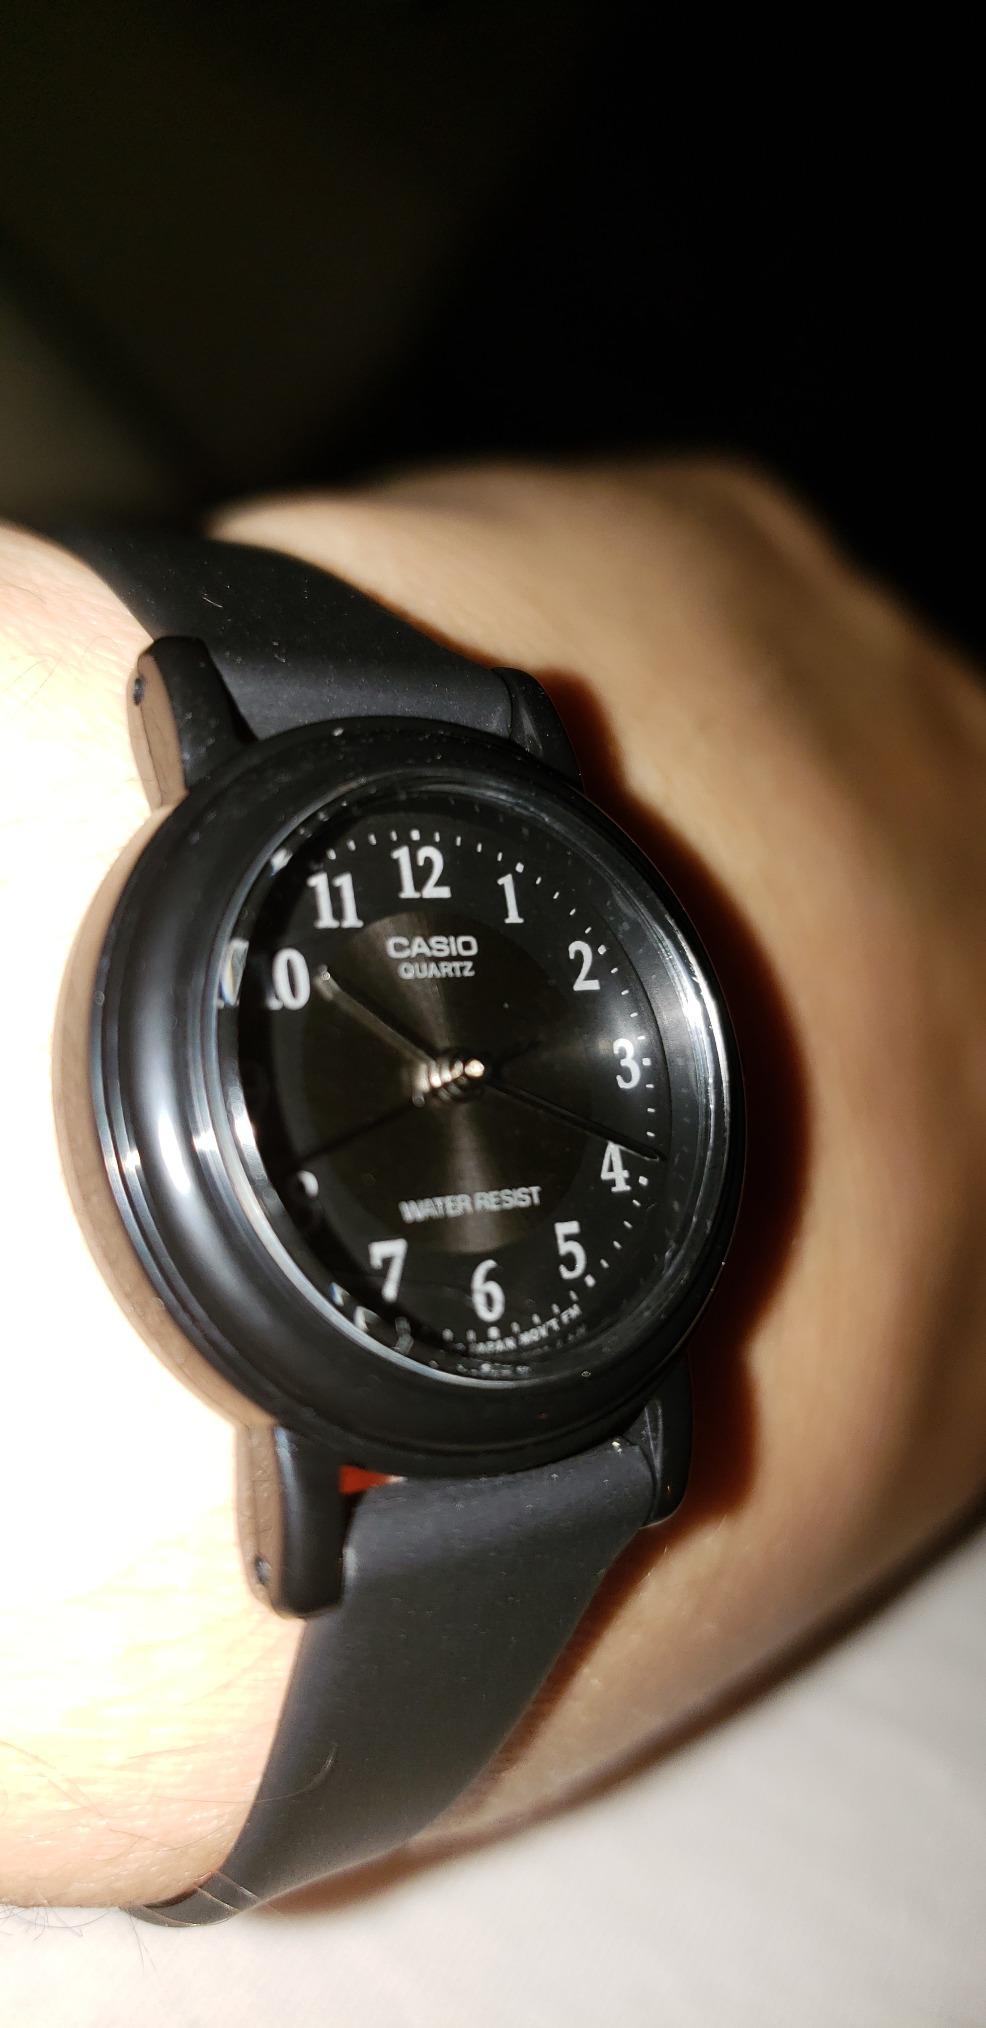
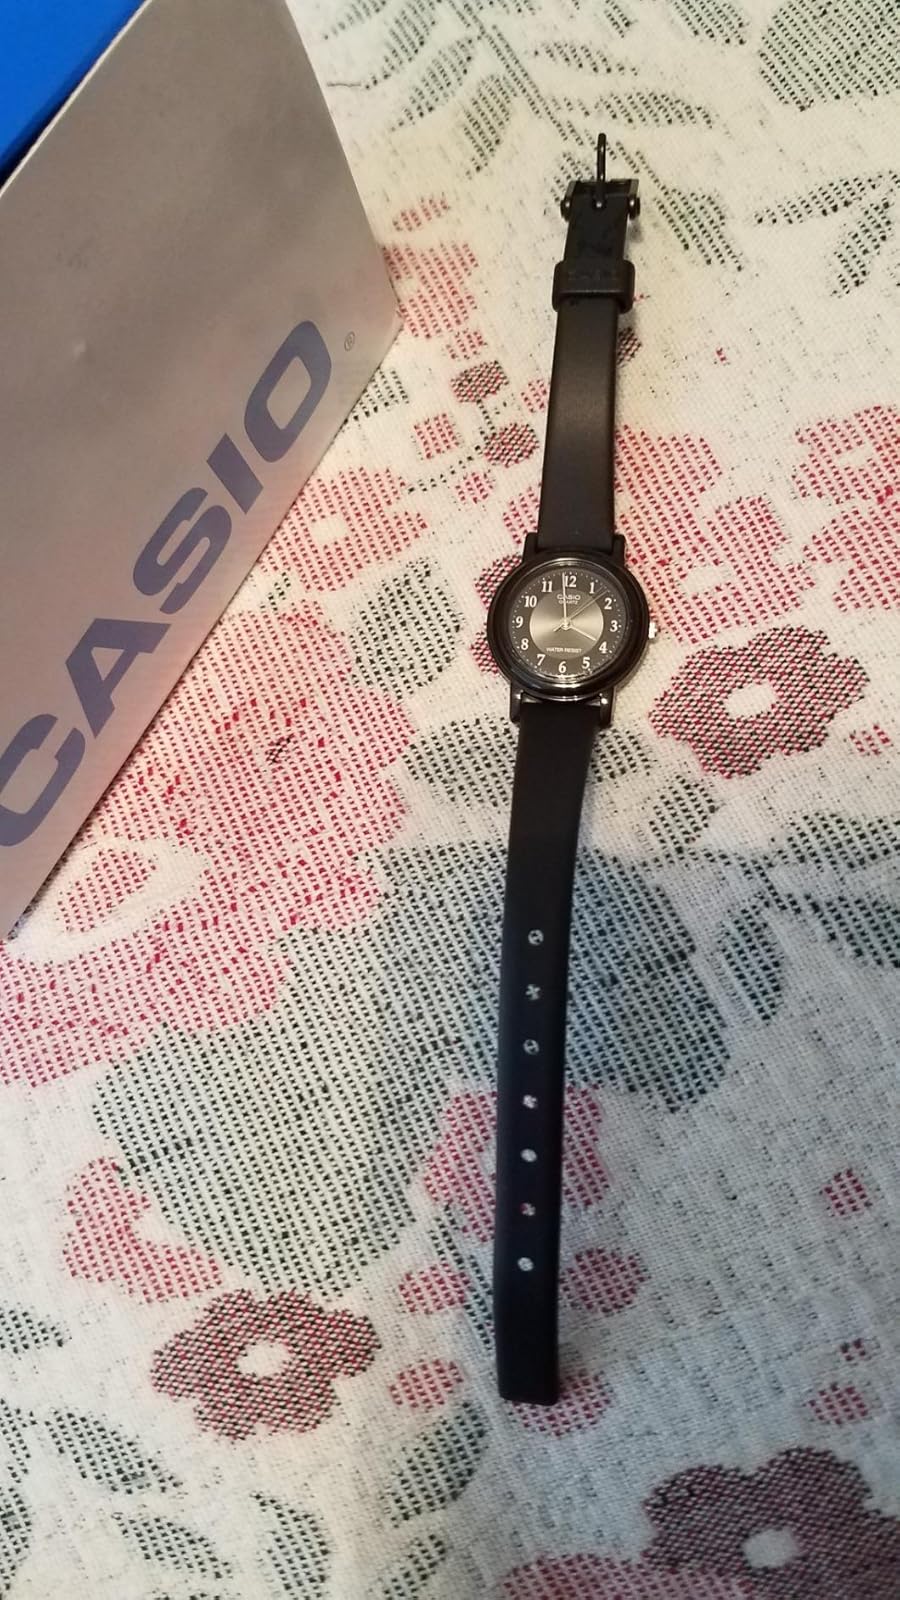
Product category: accessories_watch
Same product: yes